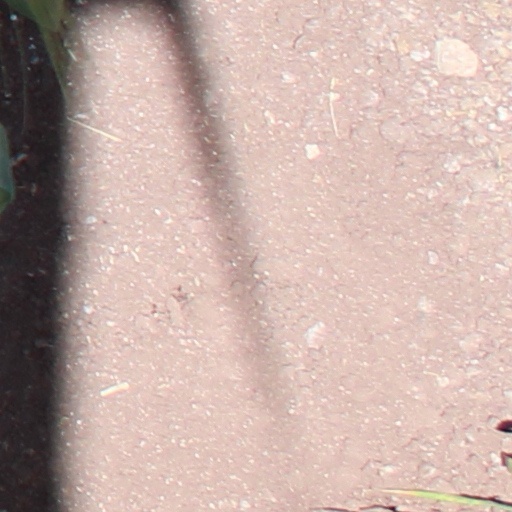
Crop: wheat